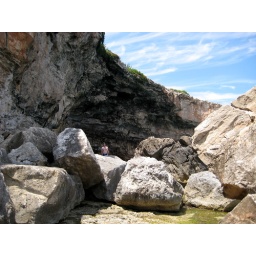
Among the rocks near the beach